12th AVN Awards

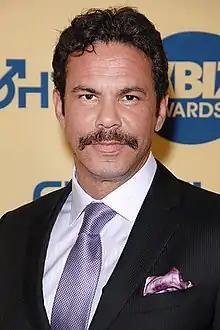
Steven St. Croix hosted the 12th AVN Awards

Actor Steven St. Croix hosted the show for the first time following a three-year stint by actor Randy West. His co-host for the first half of the show was Dyanna Lauren while Tera Heart co-hosted the last half of the show.